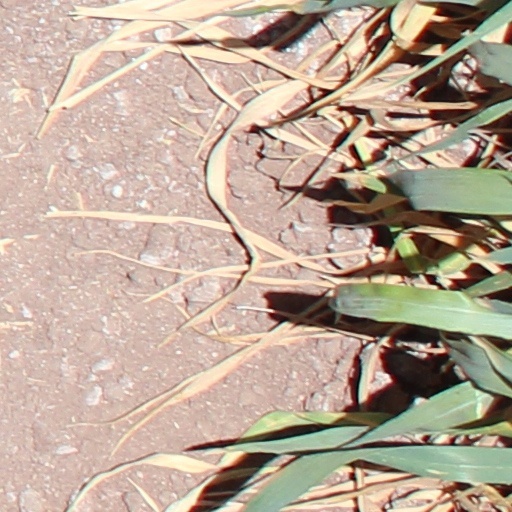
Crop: wheat